Brian d'Arcy James

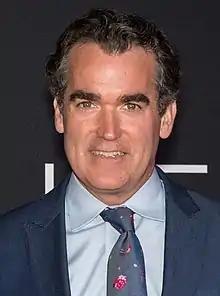
James in 2018

Brian d'Arcy James (born June 29, 1968) is an American actor and musician. He is known primarily for his Broadway roles, including Shrek in "Shrek the Musical", Nick Bottom in "Something Rotten!", King George III in "Hamilton", and The Baker in "Into the Woods". He has received five Tony Award nominations for his work. On-screen, he is known for his recurring role as Andy Baker on the Netflix series "13 Reasons Why", Officer Krupke in "West Side Story", and reporter Matt Carroll in "Spotlight".